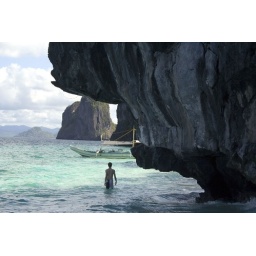
Scott going around the rock to get to the next beach